Hamza Mendyl

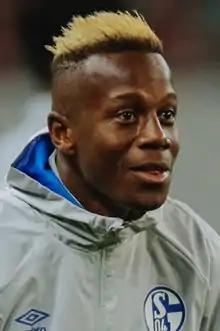
Mendyl with Schalke 04 in 2018

Hamza Mendyl (born 21 October 1997) is a Moroccan professional footballer who plays as a left-back for Super League Greece club Aris Thessaloniki and the Morocco national team.